To Buy or Not to Buy

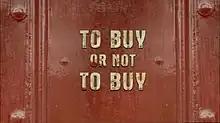

To Buy or Not to Buy is a British reality television series made between 2003 and 2010 for BBC One in the UK. The final series was the eleventh and contained 90 episodes, in one of two formats—either 30 or 45 minutes in length. It aired on both BBC1 and BBC2. The show also airs on Saturday mornings on RTÉ One in Ireland.